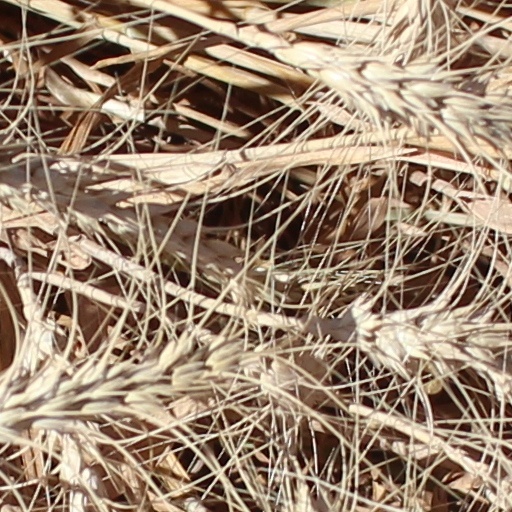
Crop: wheat